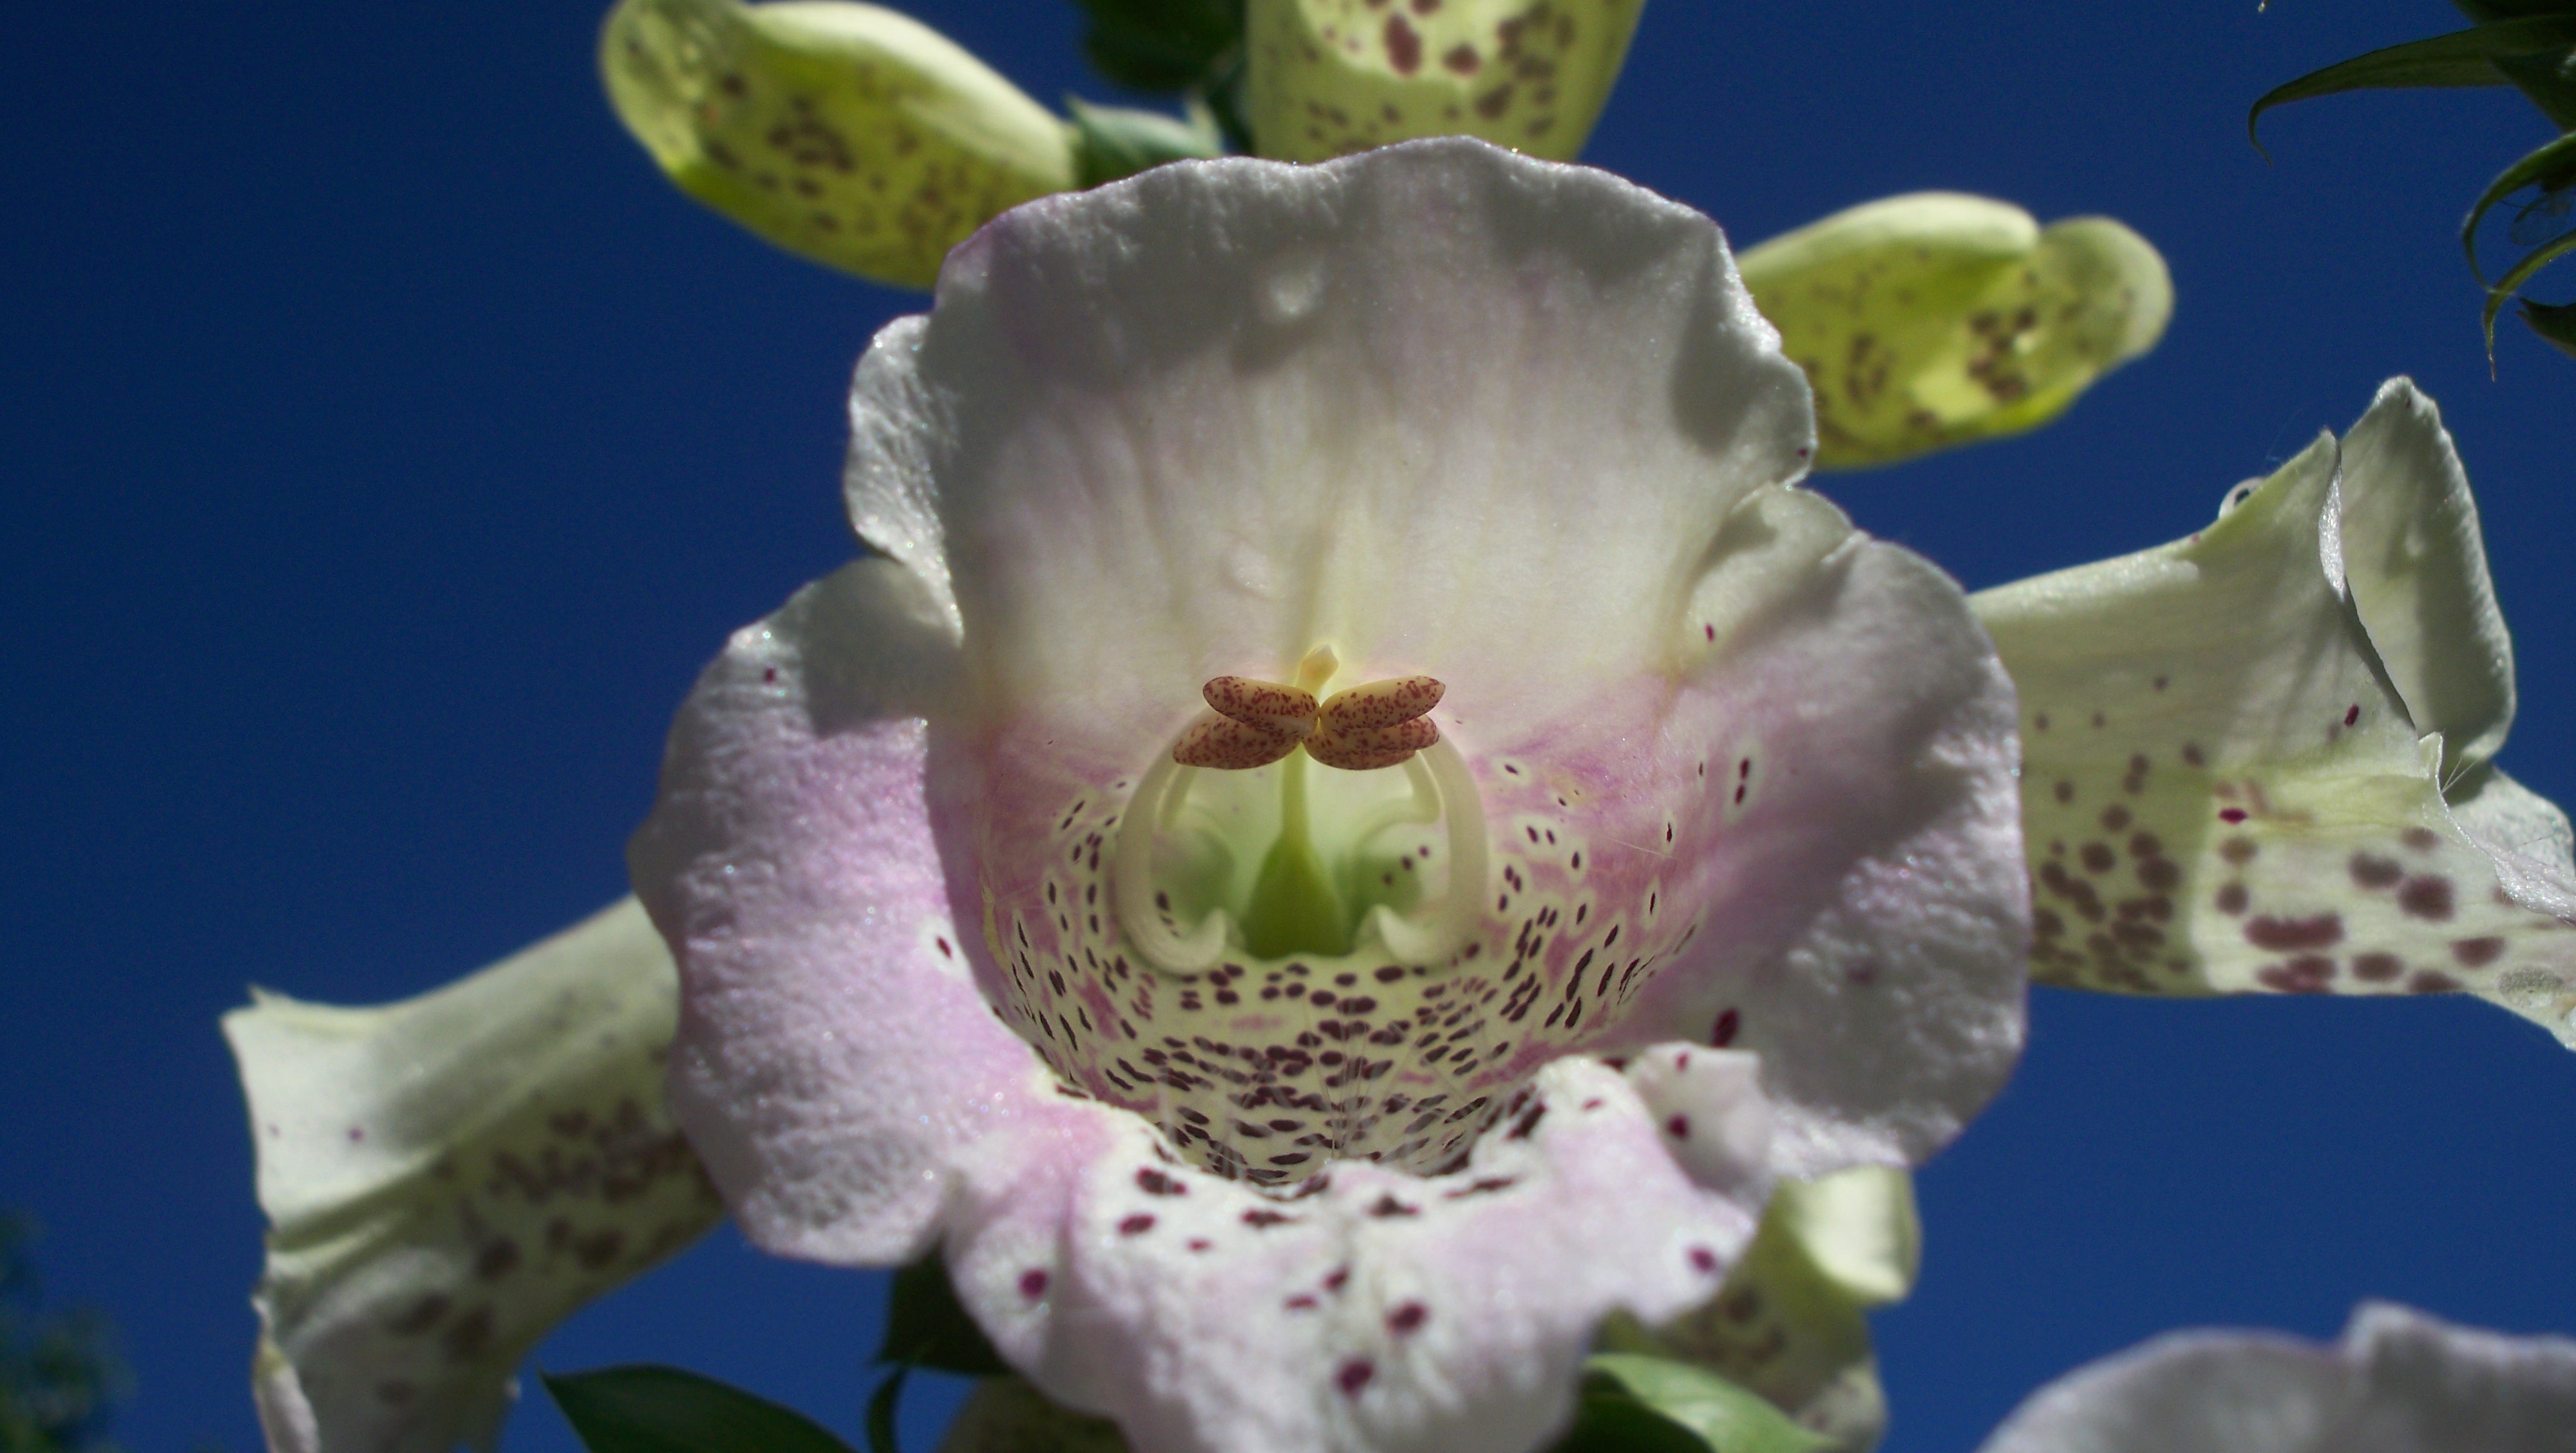
nature, blossom, plant, white, fruit, flower, petal, bloom, summer, floral, food, produce, natural, botany, blue, garden, flora, wildflower, blossoming, foxglove, macro photography, flowering plant, land plant